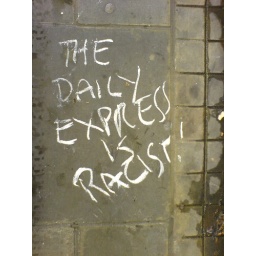
Scrawled on the floor under a bridge across the Thames